The King Murder

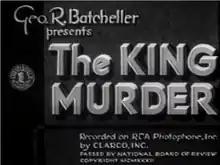

The King Murder is a 1932 American pre-Code mystery film directed by Richard Thorpe and starring Conway Tearle, Natalie Moorhead and Marceline Day.